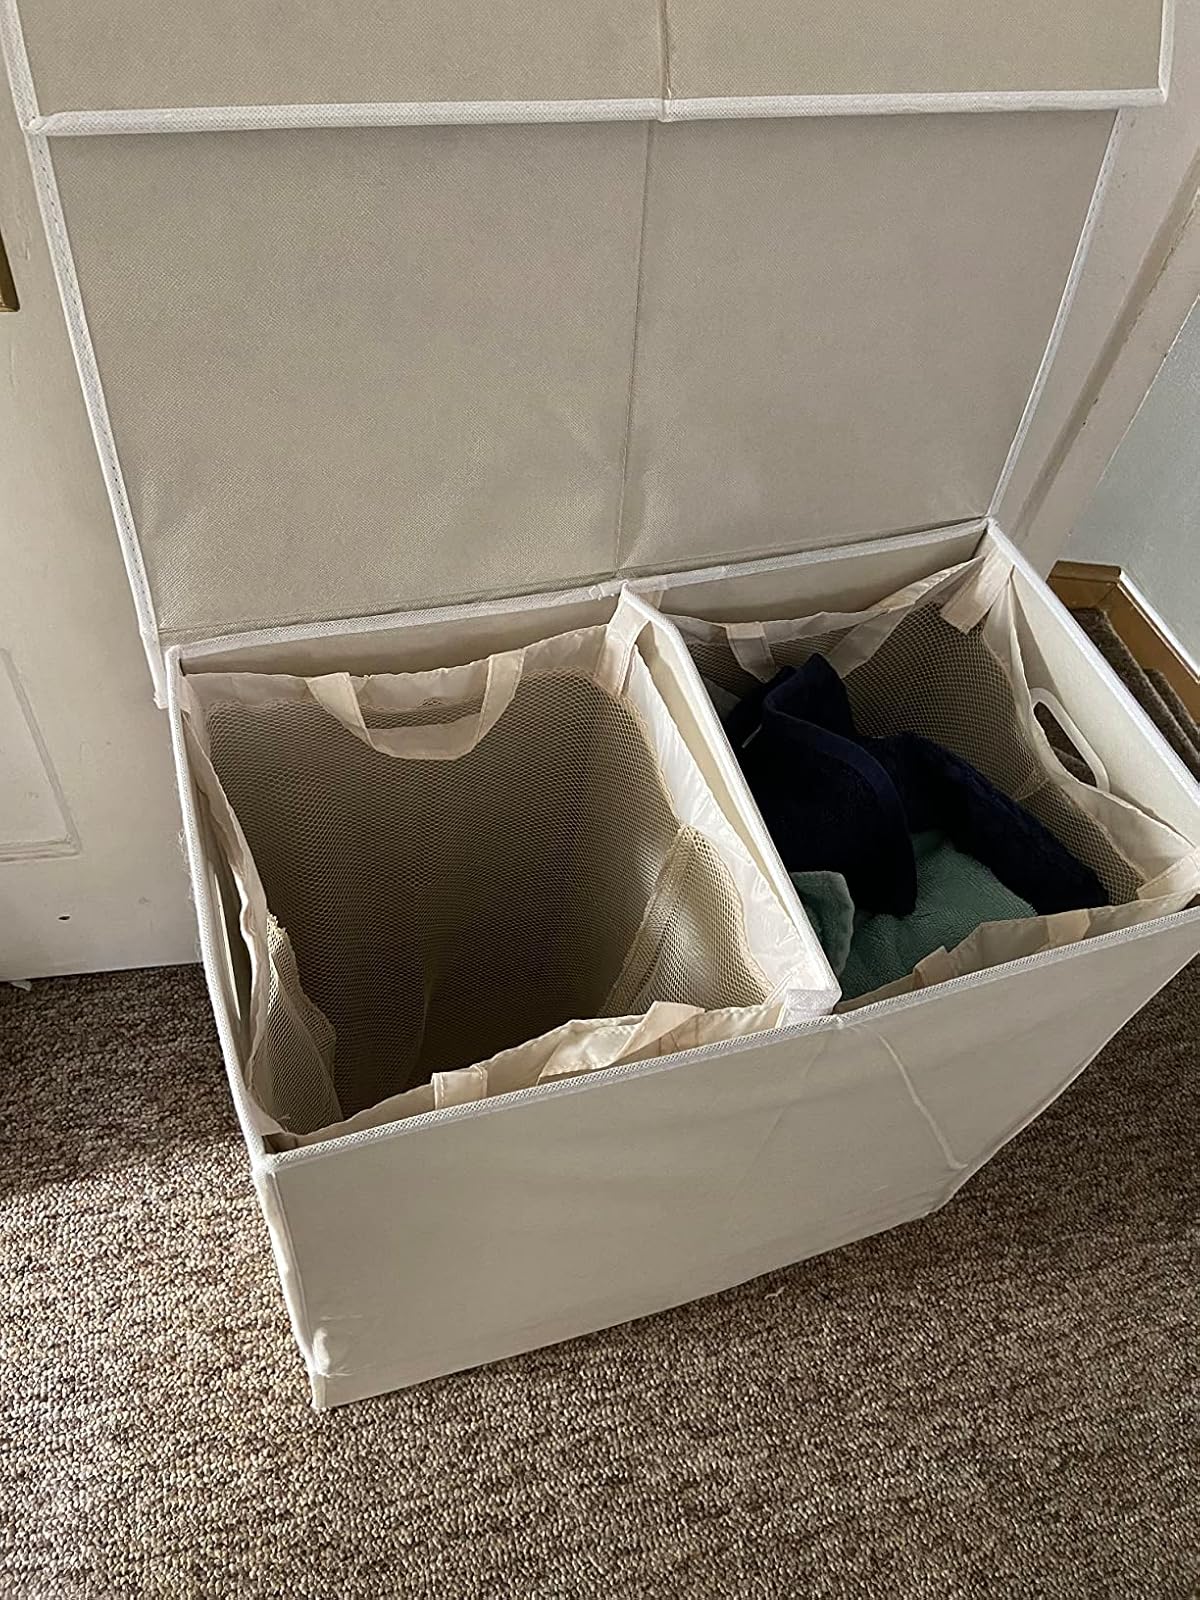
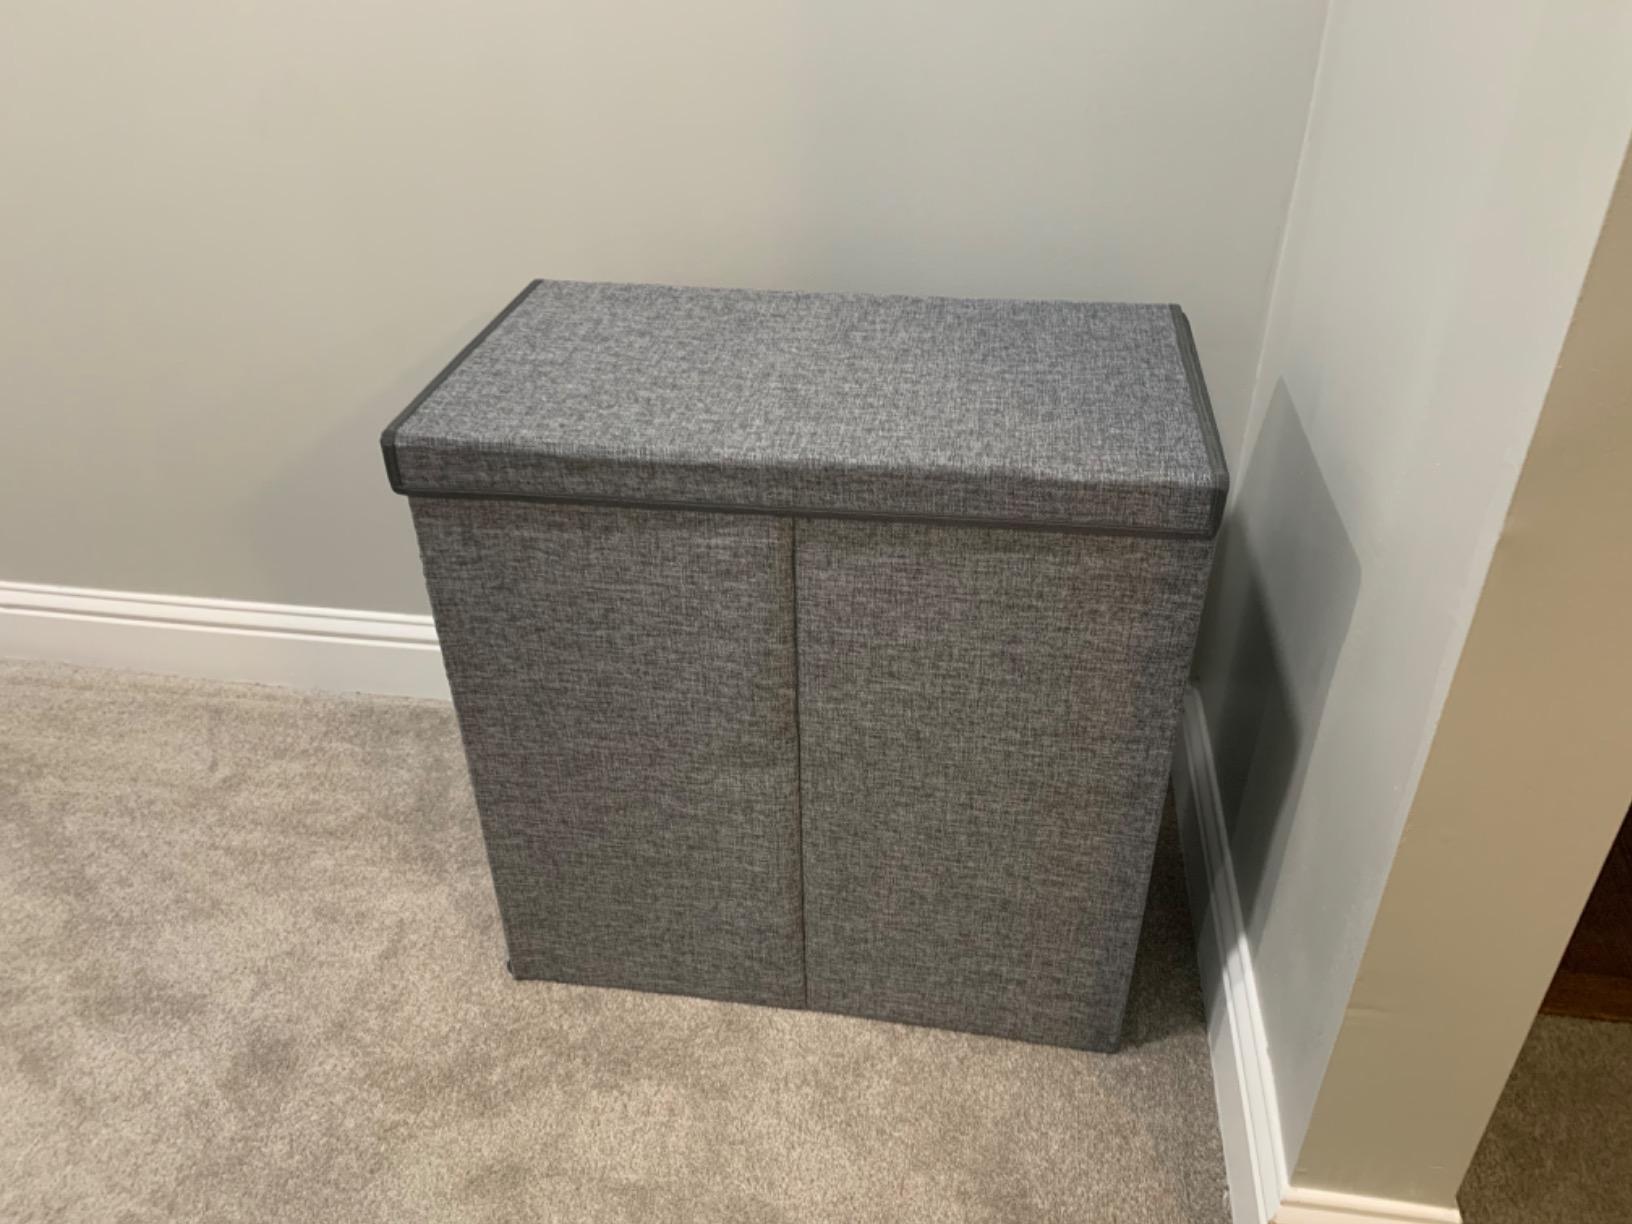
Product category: items_hamper
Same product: no